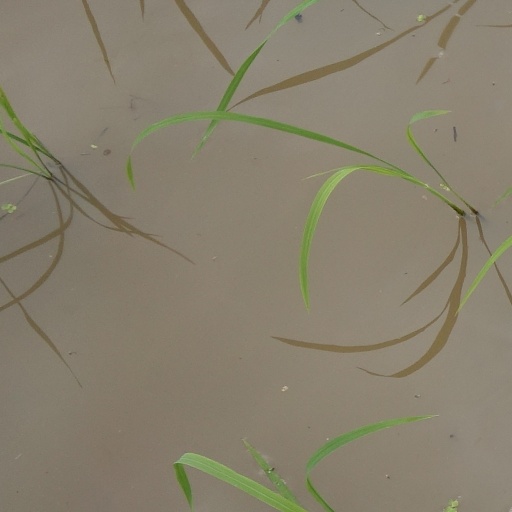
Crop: rice